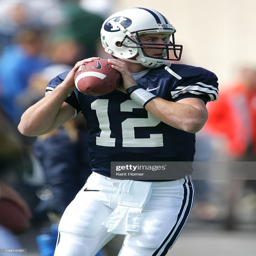
quarterback american football player # 12 warms up prior to the game against american football team .